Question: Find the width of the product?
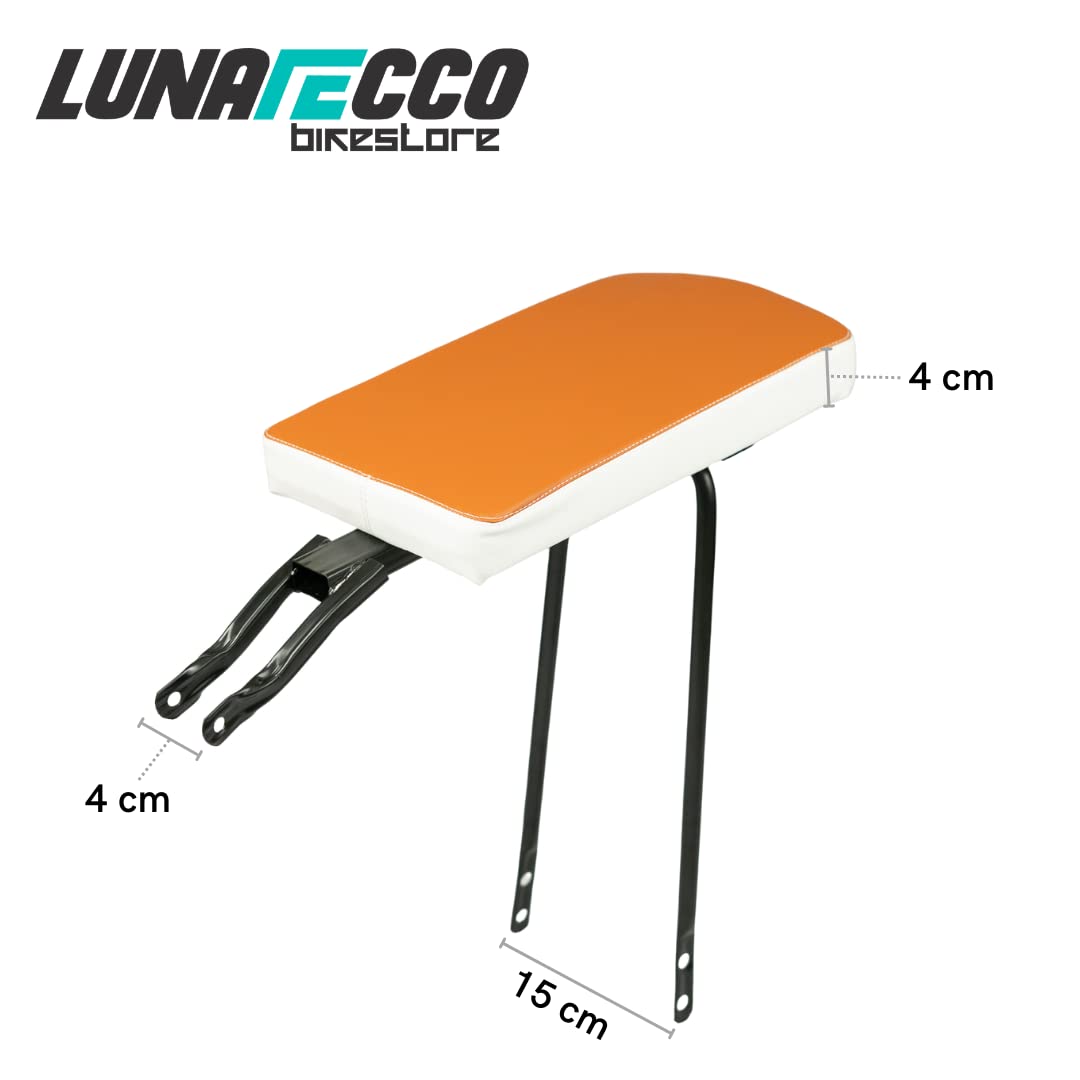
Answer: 15.0 centimetre